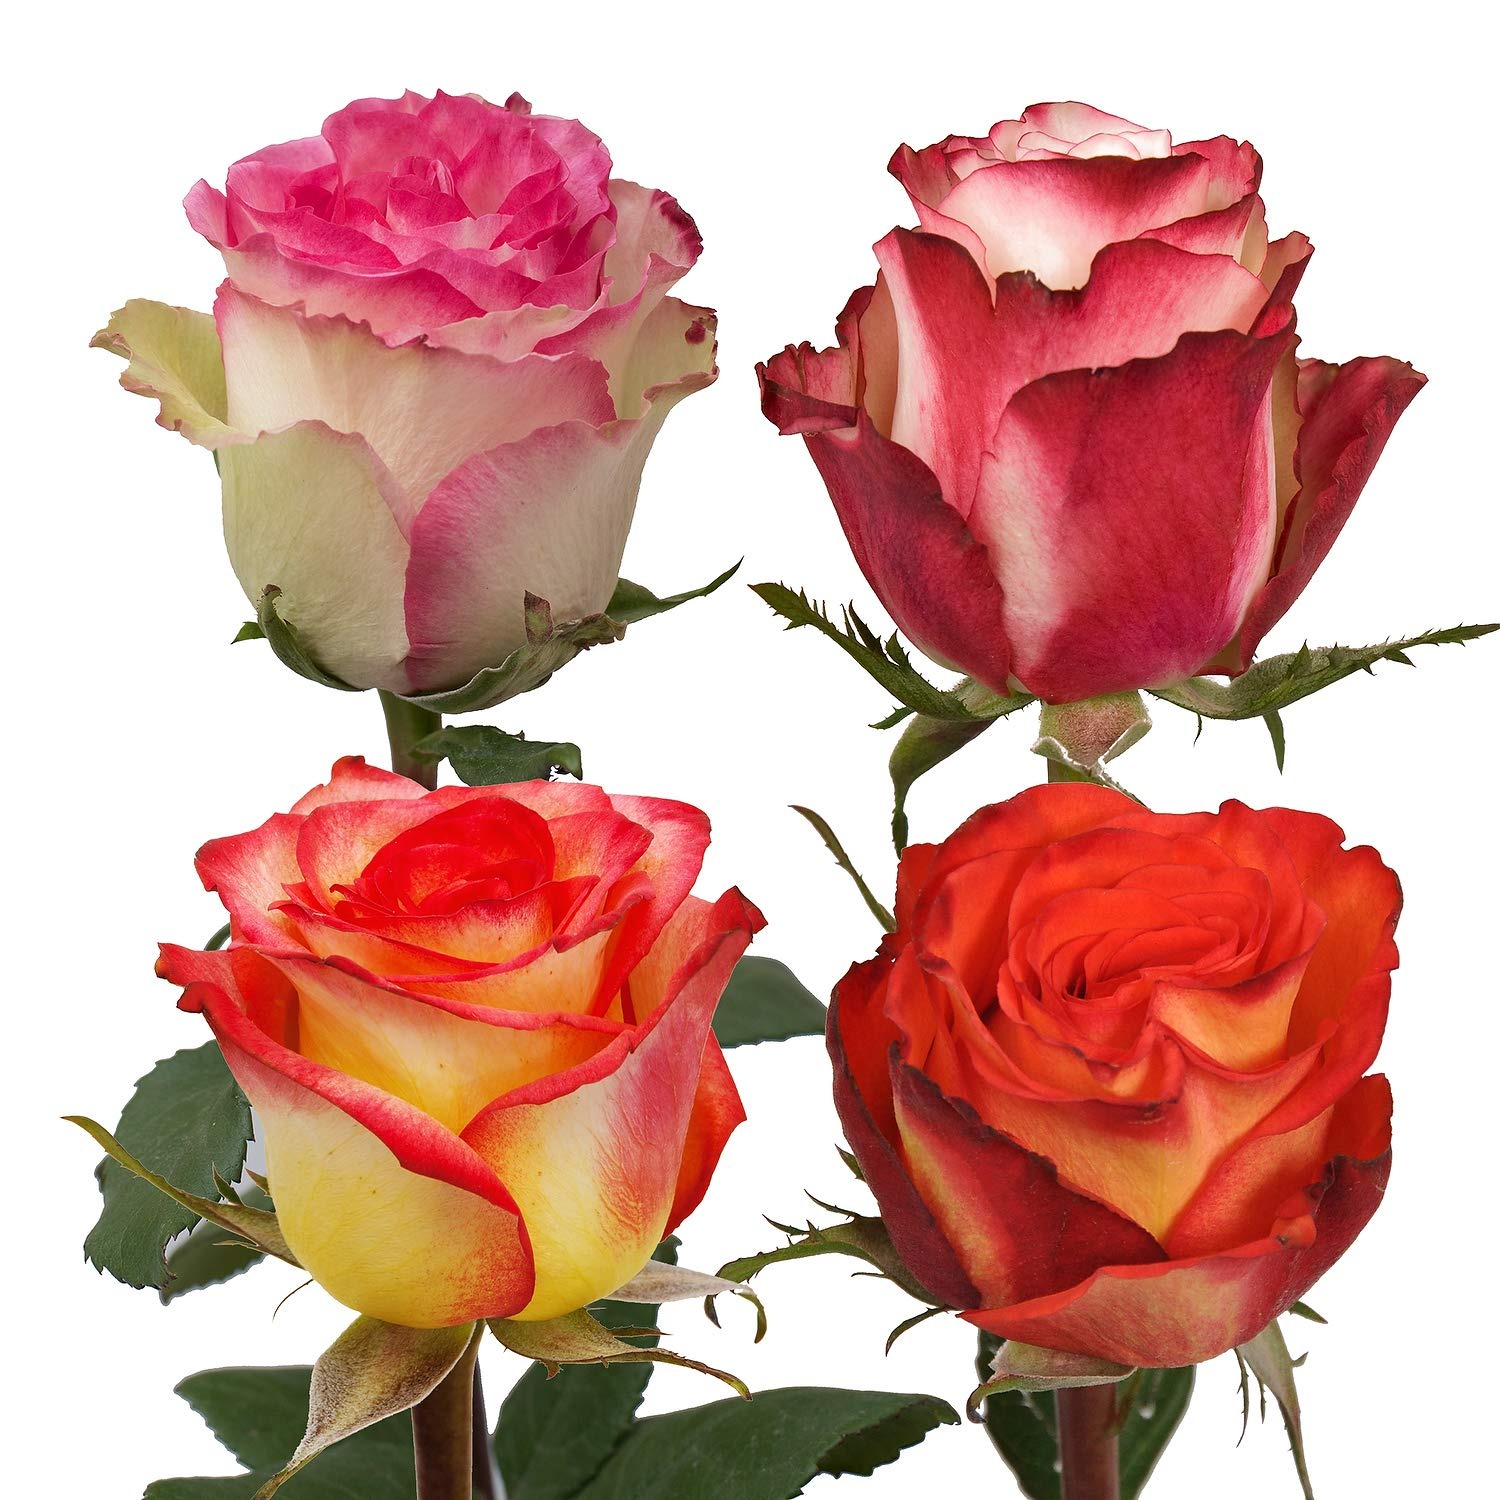
Item Name: Blommingmore | Fresh Cut Flowers | Assorted Bicolor Roses | 50 Stems -20 in | Home, Office, Wedding Decor, DIY, Party Event, Housewarming, Teacher and Engagement
Bullet Point 1: BLOOM SELECTIONS: 50 bicolor premium roses imported from Ecuador
Bullet Point 2: STEM LENGTH: 50cm/20in
Bullet Point 3: BLOOM SIZE: 5cm/2in
Bullet Point 4: CARE AND HANDLING - Before your flowers ship, they are prepared with proper hydration methods. To ensure your flowers thrive, simply follow these care steps upon arrival: remove your bouquet from its wrap and place them in a vase filled with fresh luke warm water.
Bullet Point 5: DELIVER AT YOUR CONVENIENCE: Place your orders any day, by 2 PM EST to receive your items in 3 days.
Bullet Point 6: SATISFACTION GUARANTEED: We stand behind the quality of our products. If you're not completely satisfied, contact us for a refund or replacement. Digital pictures required.
Product Description: Premium wholesale farm-direct Natural Assorted Bicolor Roses are sustainably grown in Ecuador. Add vivid color and elegance with these roses to any occasion. <br><br>✅ Note. Please allow for small discrepancies in the color hue due differences in monitor resolution and subtle climatic changes during growing season.<br><br>✅ The box will include care instructions to help make the flowers long lasting. Before your flowers ship, they are prepared with proper hydration methods. If your flowers appear sleepy and thirsty, it is normal.
Value: 50.0
Unit: Count

Price: 74.98